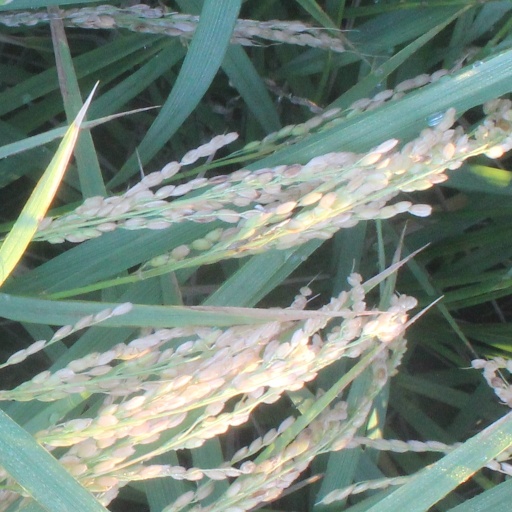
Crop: rice